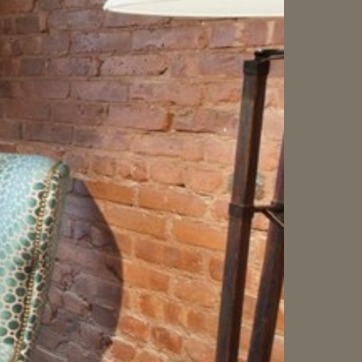
Material: brick